HMS Cavalier (R73)

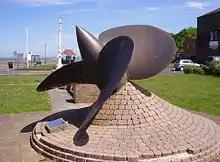
Propeller from HMS "Cavalier" erected in 1995 as a memorial on the esplanade at East Cowes, Isle of Wight, "in recognition of the shipbuilders of J. Samuel White and the sailors who gave their lives for their country".

In 1987, the ship was brought to the River Tyne to form the main attraction of a national shipbuilding exhibition centre planned by South Tyneside Metropolitan Borough Council in the former shipyard of Hawthorn Leslie and Company, builders of many similar destroyers. The plans for the museum came to nothing, and the borough council, faced with annual maintenance costs of £30,000 and a hardening of public opinion against unnecessary expenditure, resolved to sell the ship and wind up the venture in 1996. The ship sat in a dry dock (owing to a previous list) in a rusting condition, awaiting a buyer or scrapping in situ.